Chelymorpha cassidea

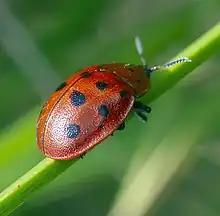
Argus Tortoise Beetle (Chelymorpha cassidea) color variant

The beetle is long and is yellow to bright red with black spots. It is one of the largest leaf beetles native to North America. The name Argus comes from the mythical Greek giant Argus Panoptes, who was sometimes depicted with 100 eyes, because the beetle is able to stretch out its red head beyond its pronotum, as if it were a single red eye. The species resembles a small turtle and is similar to a ladybug.